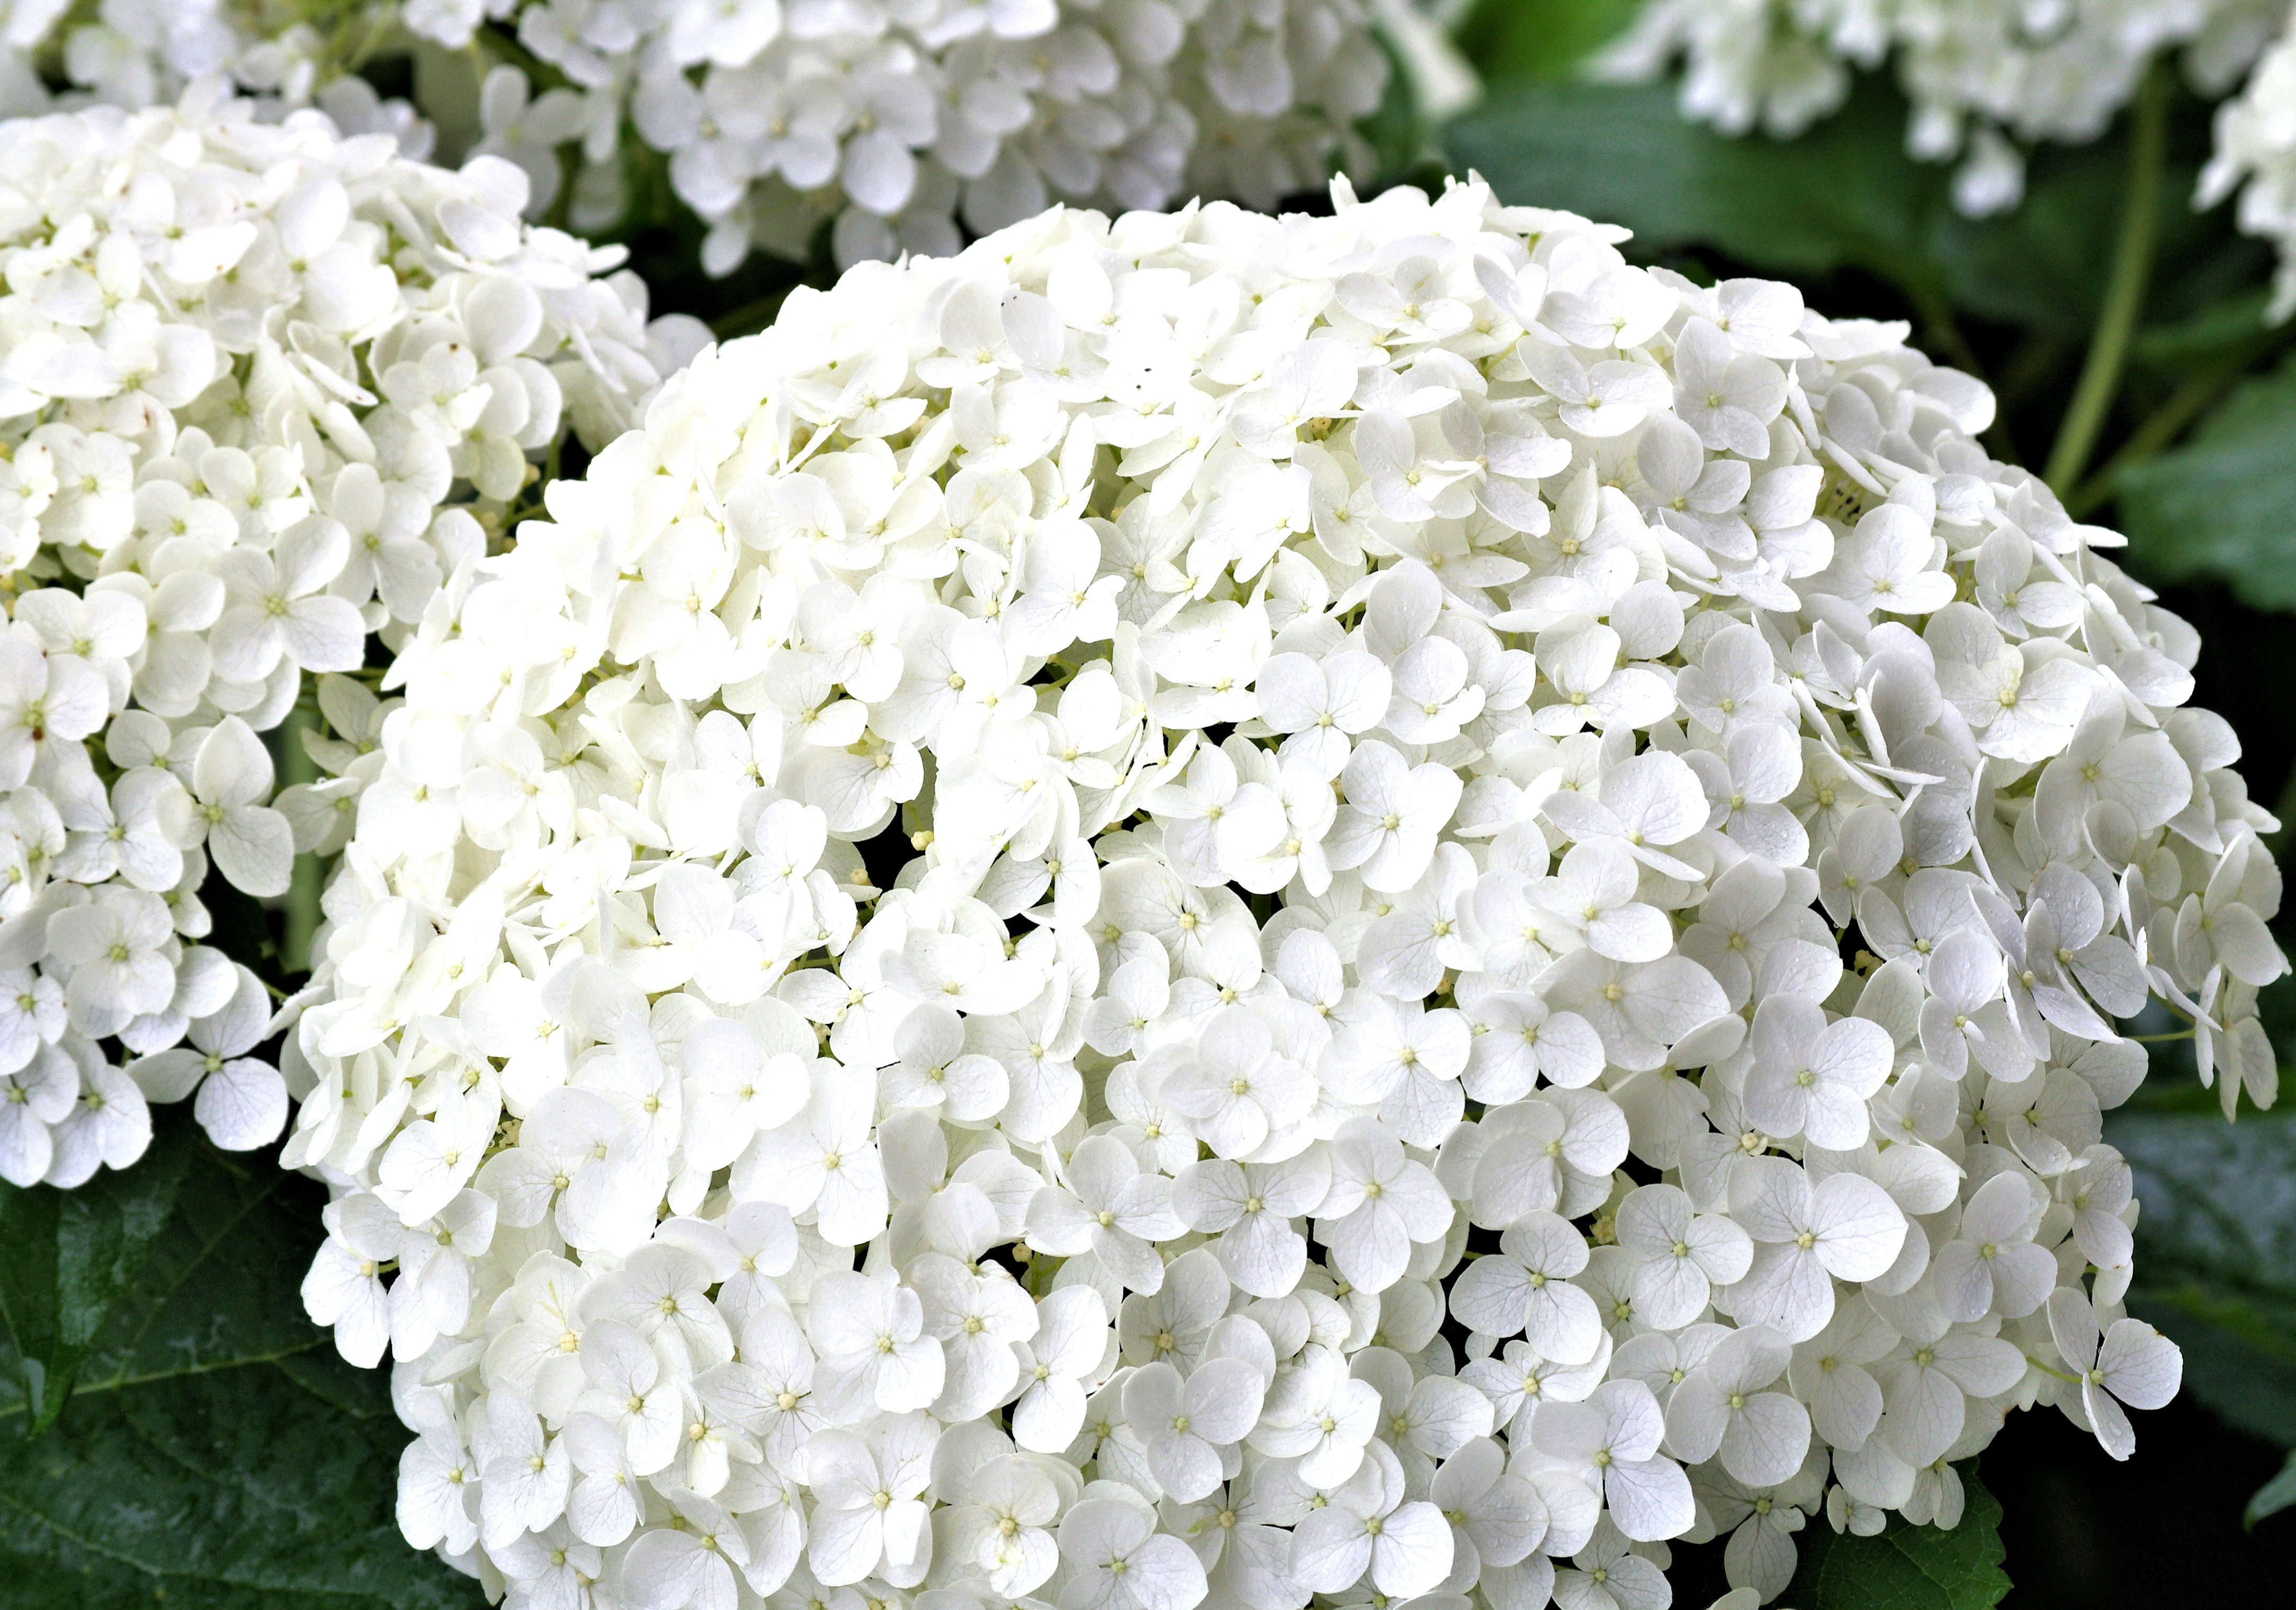
nature, plant, white, flower, hydrangea, white flower, plants, outdoors, viburnum, flowering plant, hydrangeaceae, summer garden, cornales, land plant